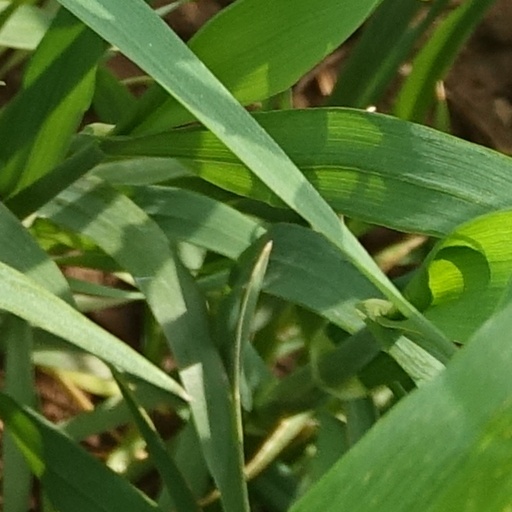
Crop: wheat